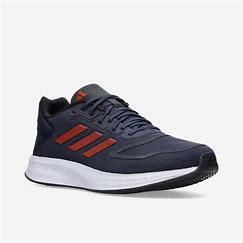
Brand: Adidas
Model: Duramo 10